Schmitten, Fribourg

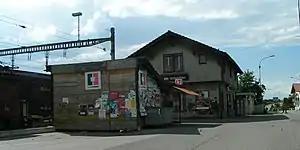
Schmitten train station

Schmitten has a population of . , 9.4% of the population are resident foreign nationals. Over the last 10 years (2000–2010) the population has changed at a rate of 14.9%. Migration accounted for 11.3%, while births and deaths accounted for 4.1%.